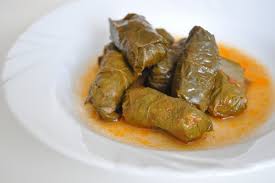
Yemek: yaprak_sarma